Healthcare in Norway

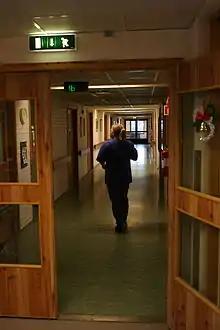
A nurse at a nursing home in Nord-Trøndelag, Norway

Expenditure on healthcare is about 7,727 USD per person per year in 2020, among the highest in the world. It has the highest proportion of nurses and midwives per person in Europe: 1,744 per 100,000 people in 2015.